Religion in Lebanon

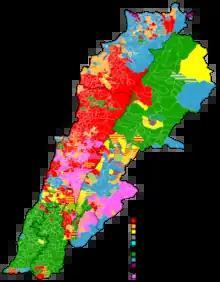
Religious map of Lebanon by municipality according to municipal elections data

The CIA World Factbook estimates (2020) the following, though this data does not include Lebanon's sizable Syrian and Palestinian refugee populations: Muslim 67.8% (Sunni, Shia and smaller percentages of Alawites and Ismailis), Christian 32.4% (mainly Maronite Catholics are the largest Christian group), Druze 4.5%, and very small numbers of Jews, Baha'is, Buddhists, and Hindus.